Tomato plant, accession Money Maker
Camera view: tilt-top (135 deg); turntable rotation: 240 degrees
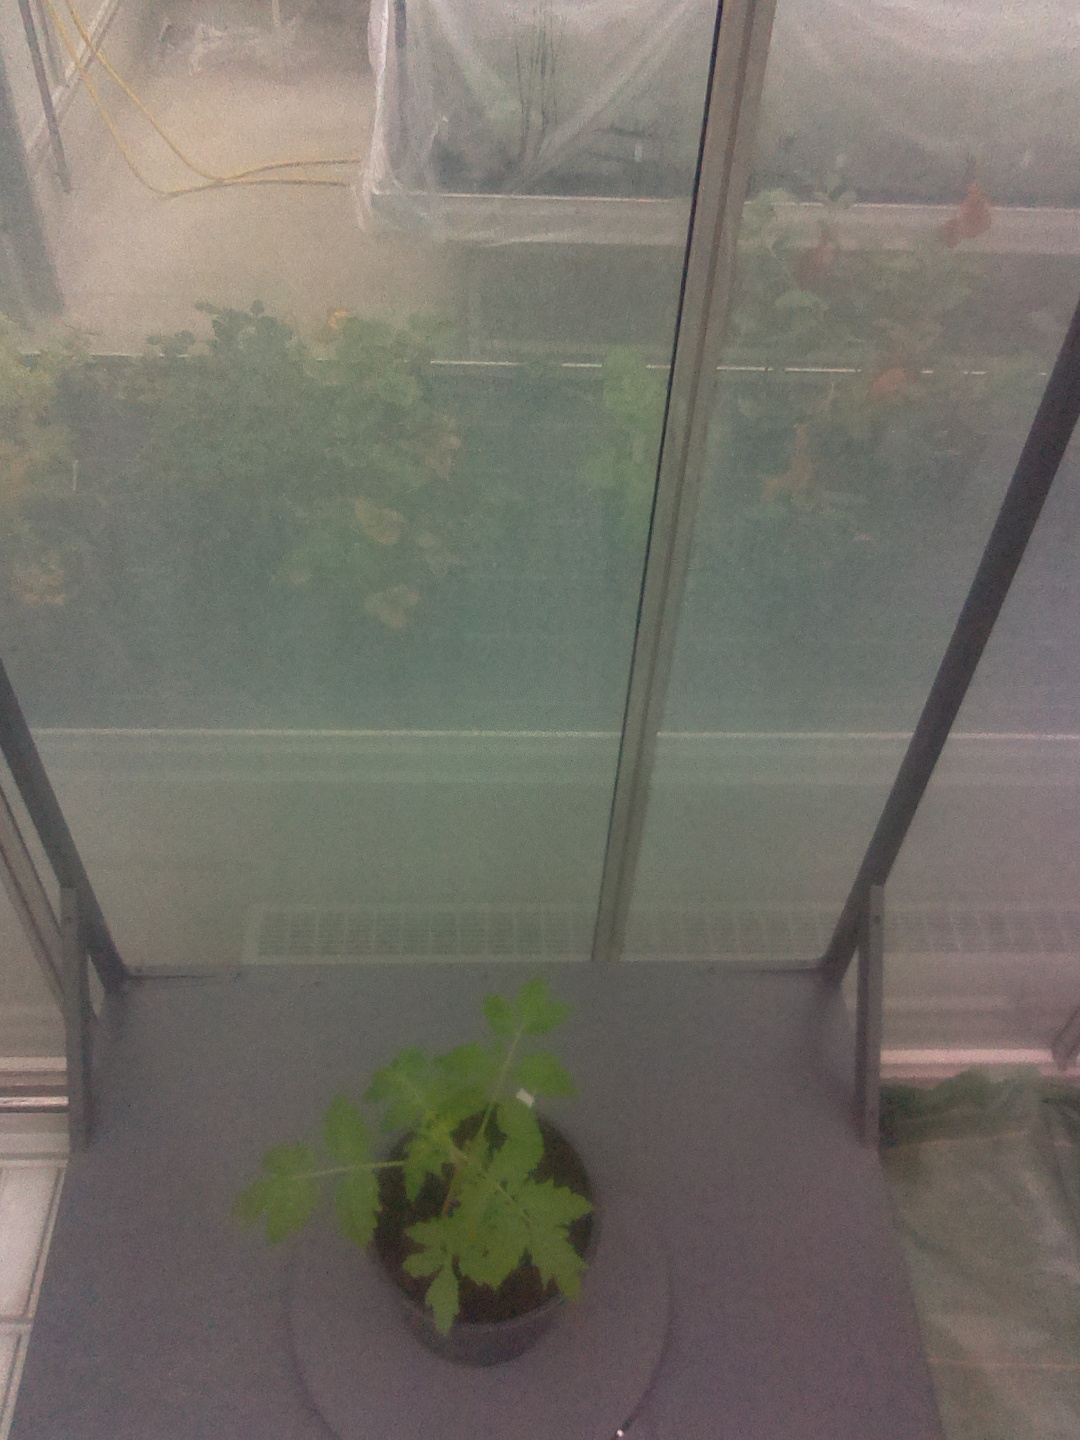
BBCH growth stage 13: 6 of true leaves visible